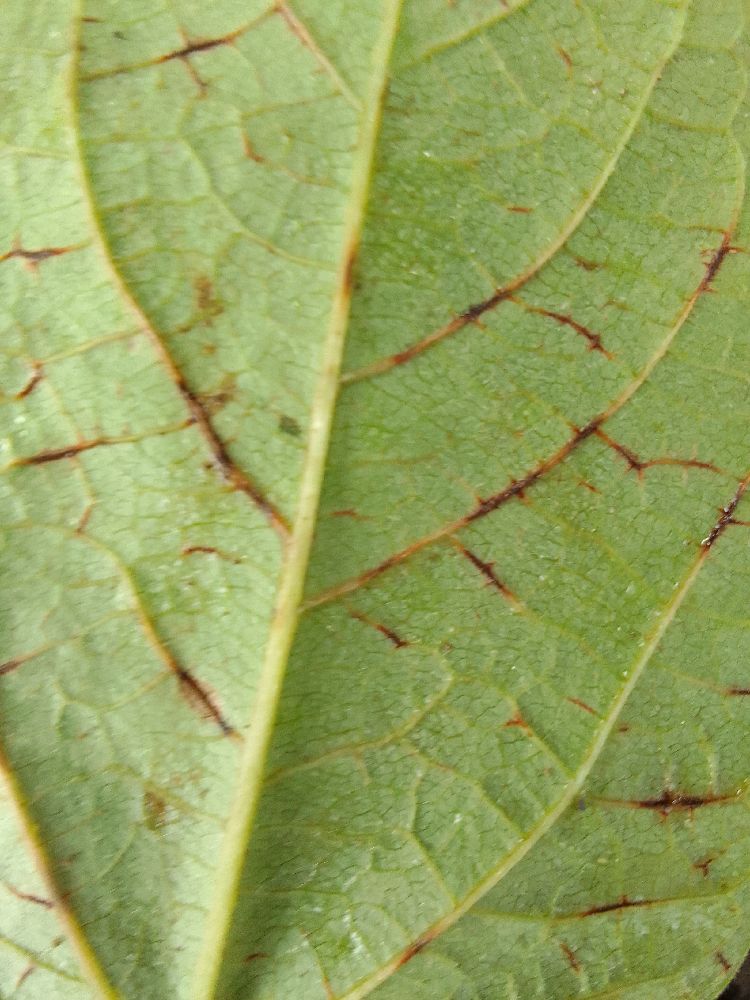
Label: anthracnose